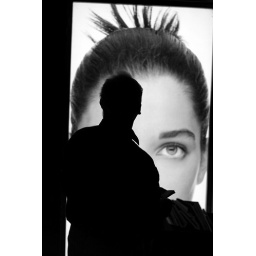
- mystery in black and white